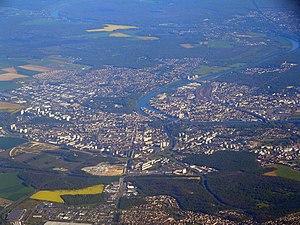
Vue aérienne de Melun (mai 2016)
Melun est une commune française située dans le département de Seine-et-Marne en région Île-de-France. Elle est le siège de la préfecture et la troisième ville la plus peuplée du département après Meaux et Chelles et avant Pontault-Combault.